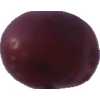
Label: pink_grape